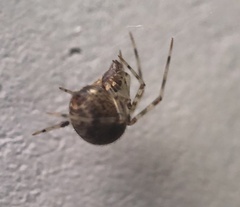
Species: Parasteatoda_tepidariorum